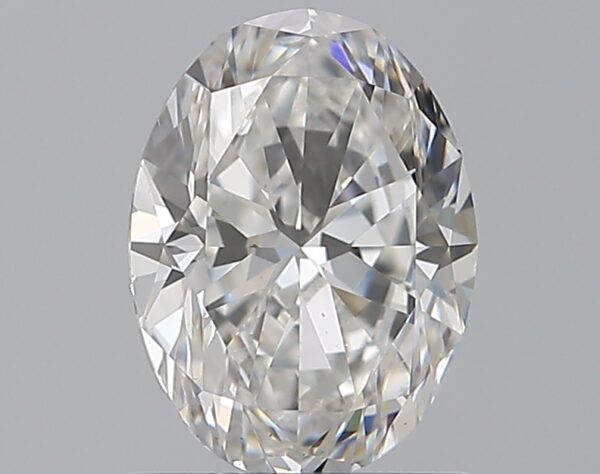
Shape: oval
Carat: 1.01
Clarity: VS1
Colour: E
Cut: EX
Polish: EX
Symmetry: VG
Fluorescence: F
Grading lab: GIA
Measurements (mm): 7.52 x 5.56 x 3.54